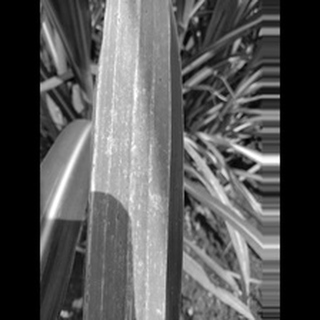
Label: sugarcane_rust